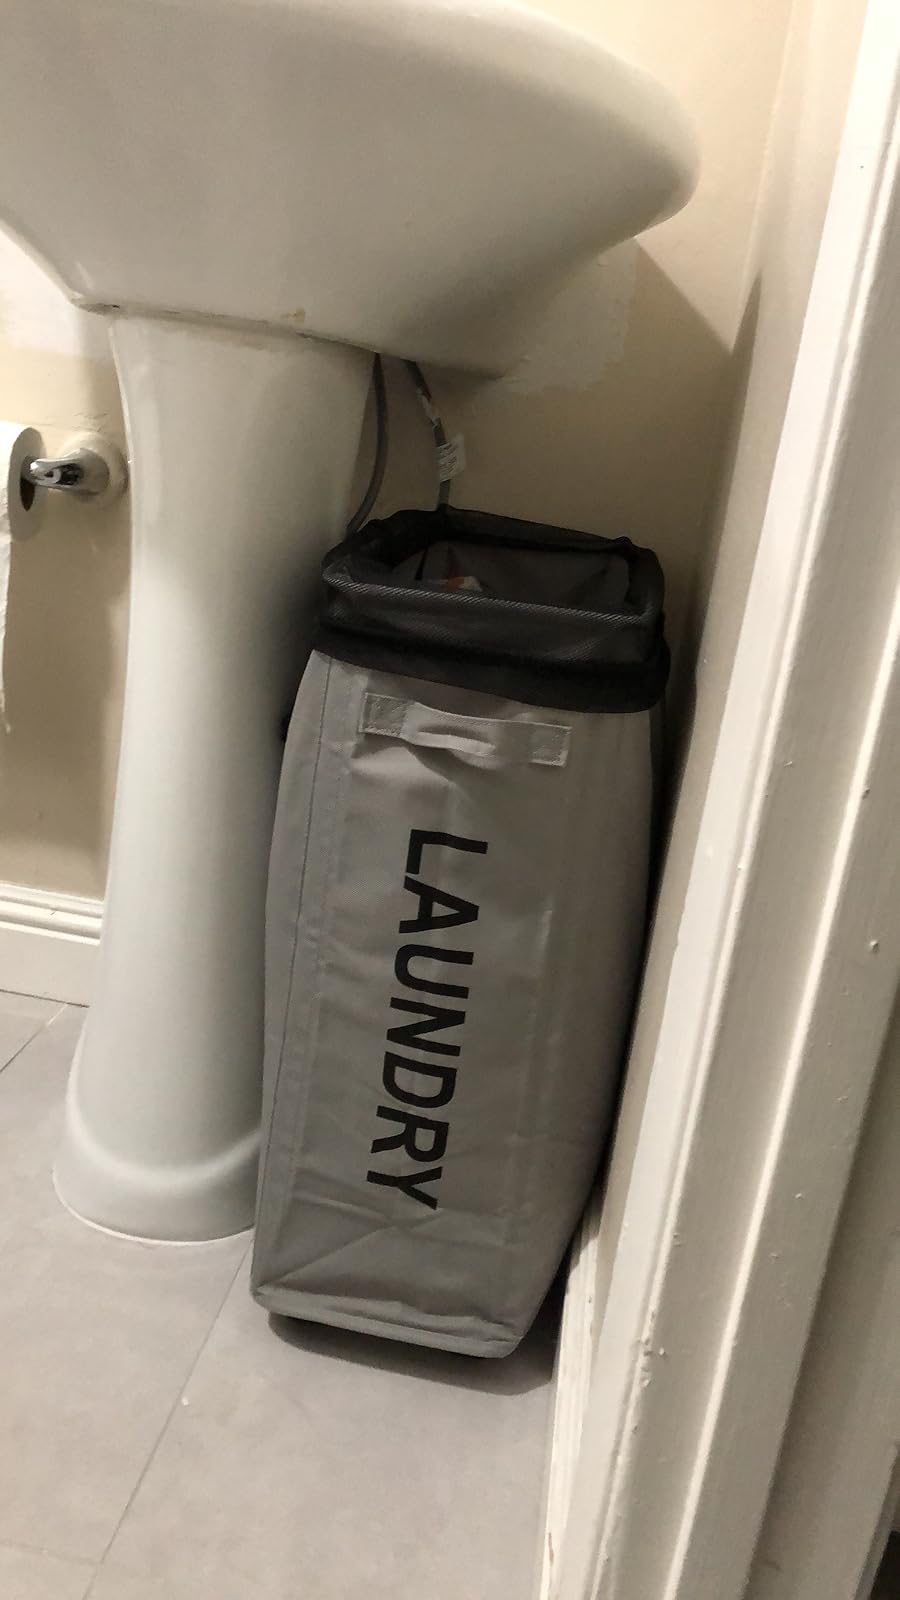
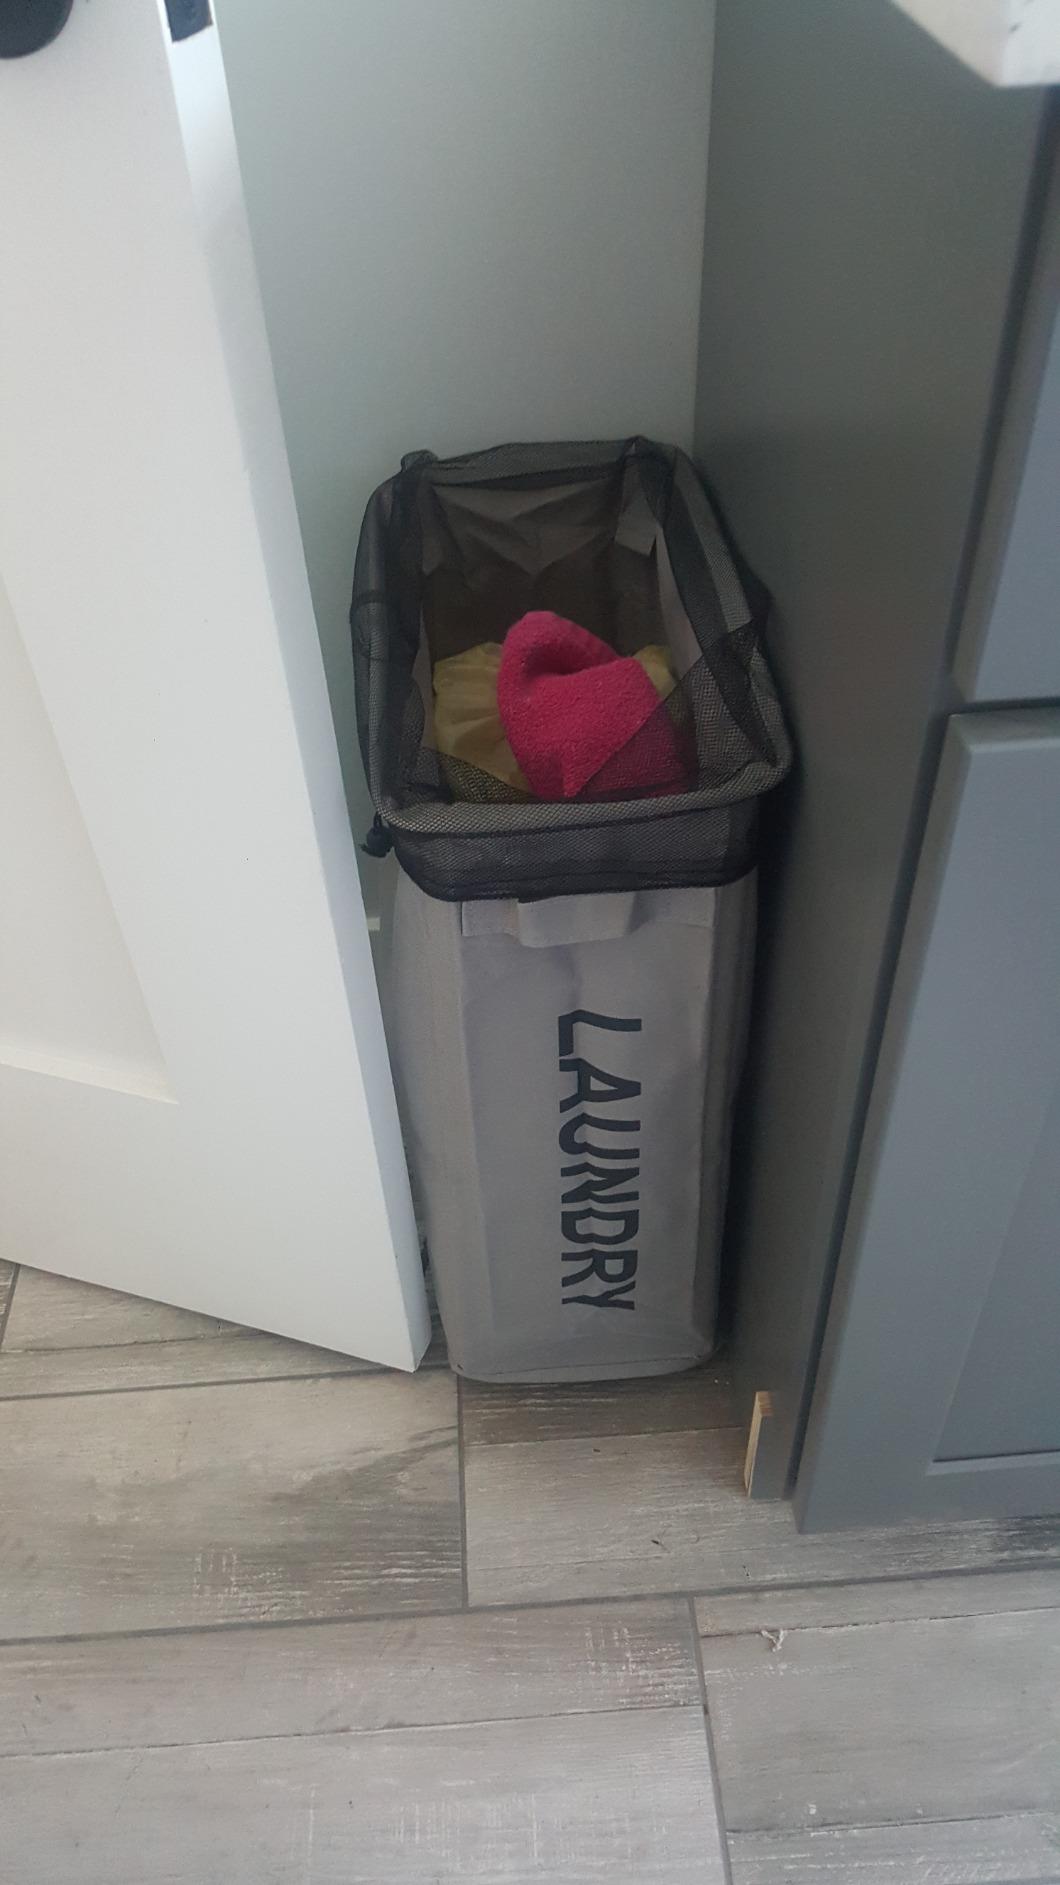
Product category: items_hamper
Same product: yes